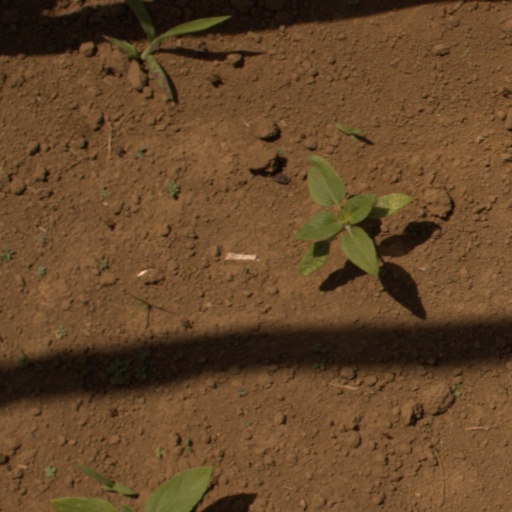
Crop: Jerusalem artichoke